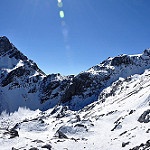
Label: mountain